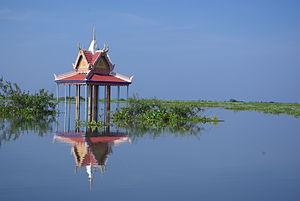
Sur le Tonlé Sap en haute eaux
Le Tonlé Sap, est un système hydrologique combinant lac et rivière portant ce même nom, d'une importance capitale pour le Cambodge. Le lac est le plus grand lac d'eau douce d'Asie du Sud-Est et un site de première importance du point de vue écologique, reconnu en tant que réserve de biosphère par l'Unesco en 1997. Le lac est situé en plein centre du Cambodge, avec une orientation nord-ouest sud-est. Le site historique d'Angkor se trouve tout près de son bord nord. L'émissaire du même nom et de même orientation relie le lac au Mékong, le confluent étant à Phnom Penh.